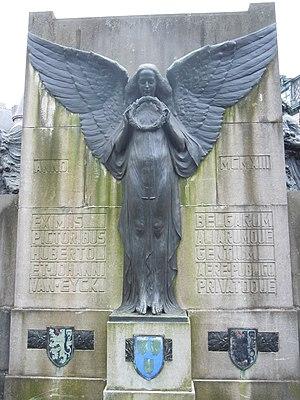
Gand - Monument en l'honneur des frères Van Eyck - côté arrière: Génie de la peinture - Sculpteur: Geo Verbanck
Dans la religion romaine, un génie était une instance individualisée d'une nature divine générale, manifestée dans toute personne individuelle, endroit ou objet.